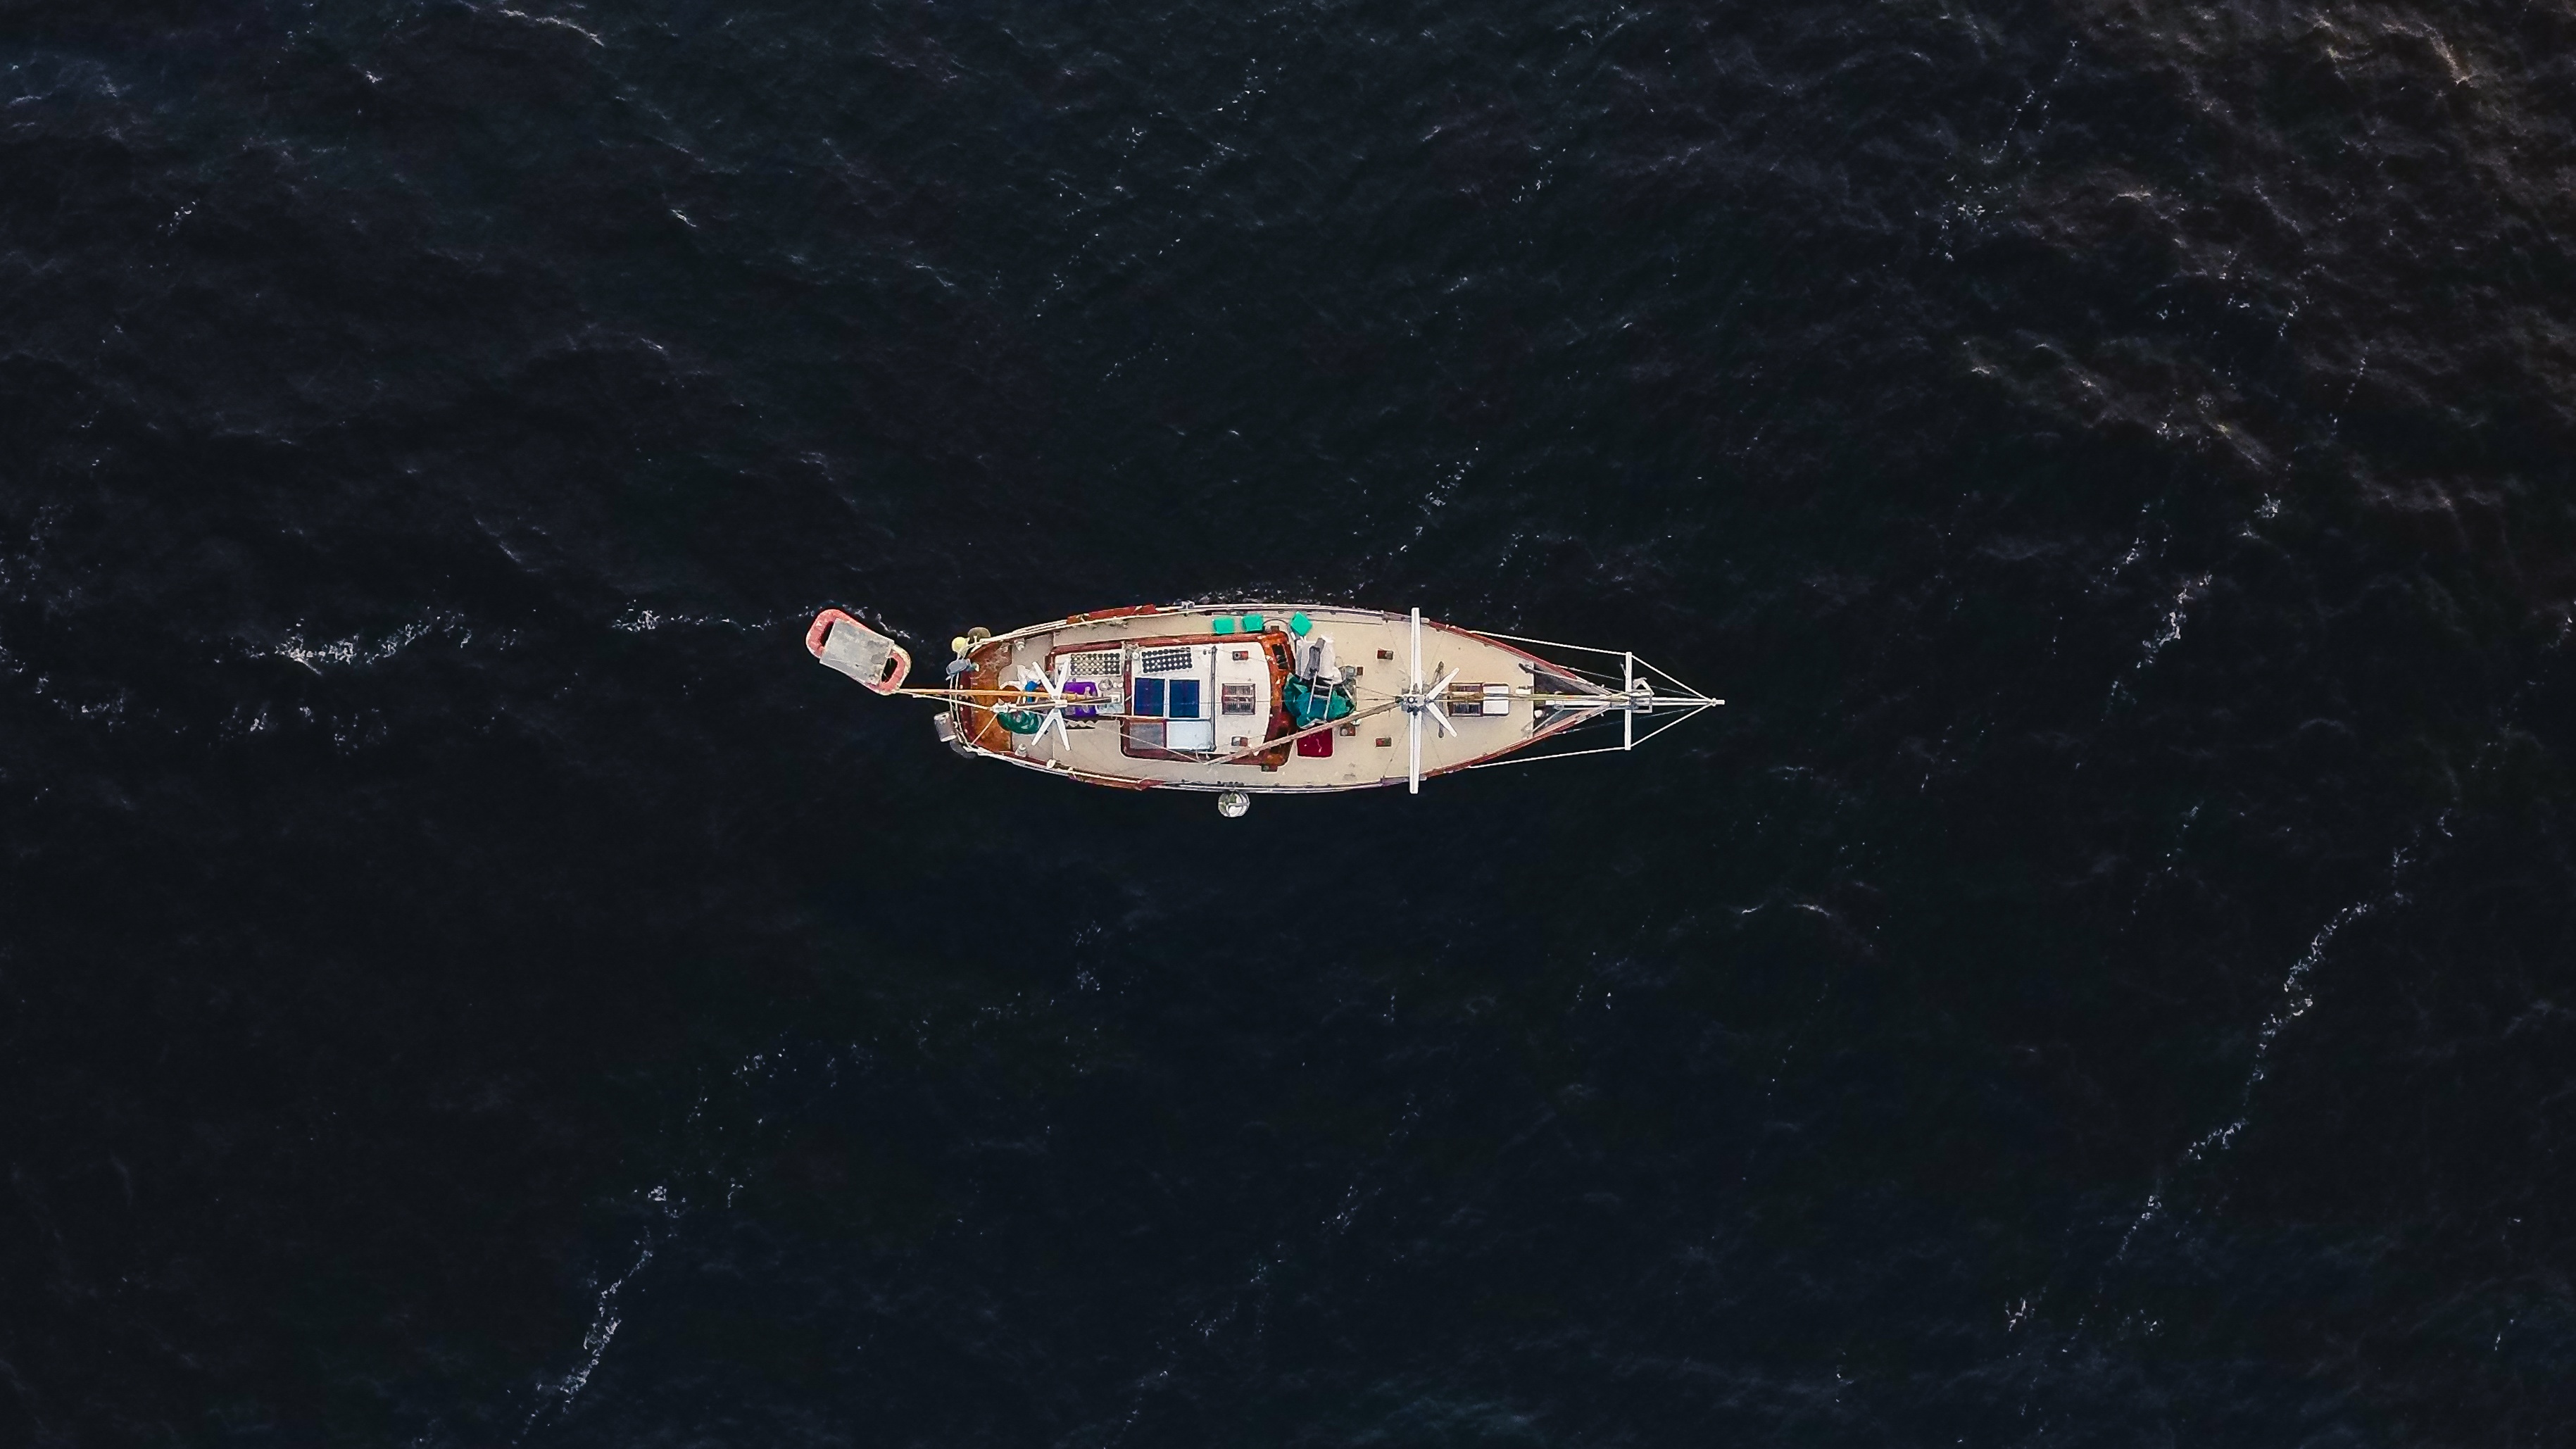
sea, water, ocean, boat, vessel, vehicle, spacecraft, atmosphere of earth